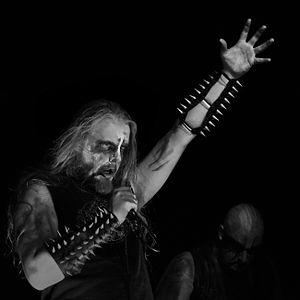
Setherial playing at the Igel Rock in Valenciennes (France), on the 12th of September 2010.